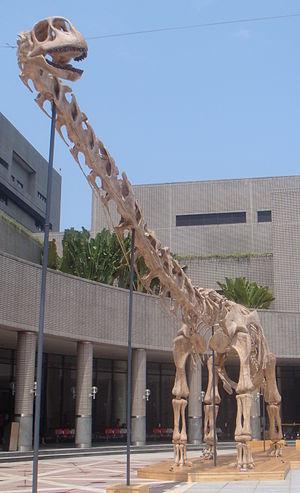
Daxiatitan est un genre éteint de dinosaures sauropodes, un titanosaure basal, ayant vécu au Crétacé inférieur en Chine. Ses restes fossiles ont été découverts dans le bassin de Lanzhou, dans la province du Gansu, au nord-ouest de la Chine.